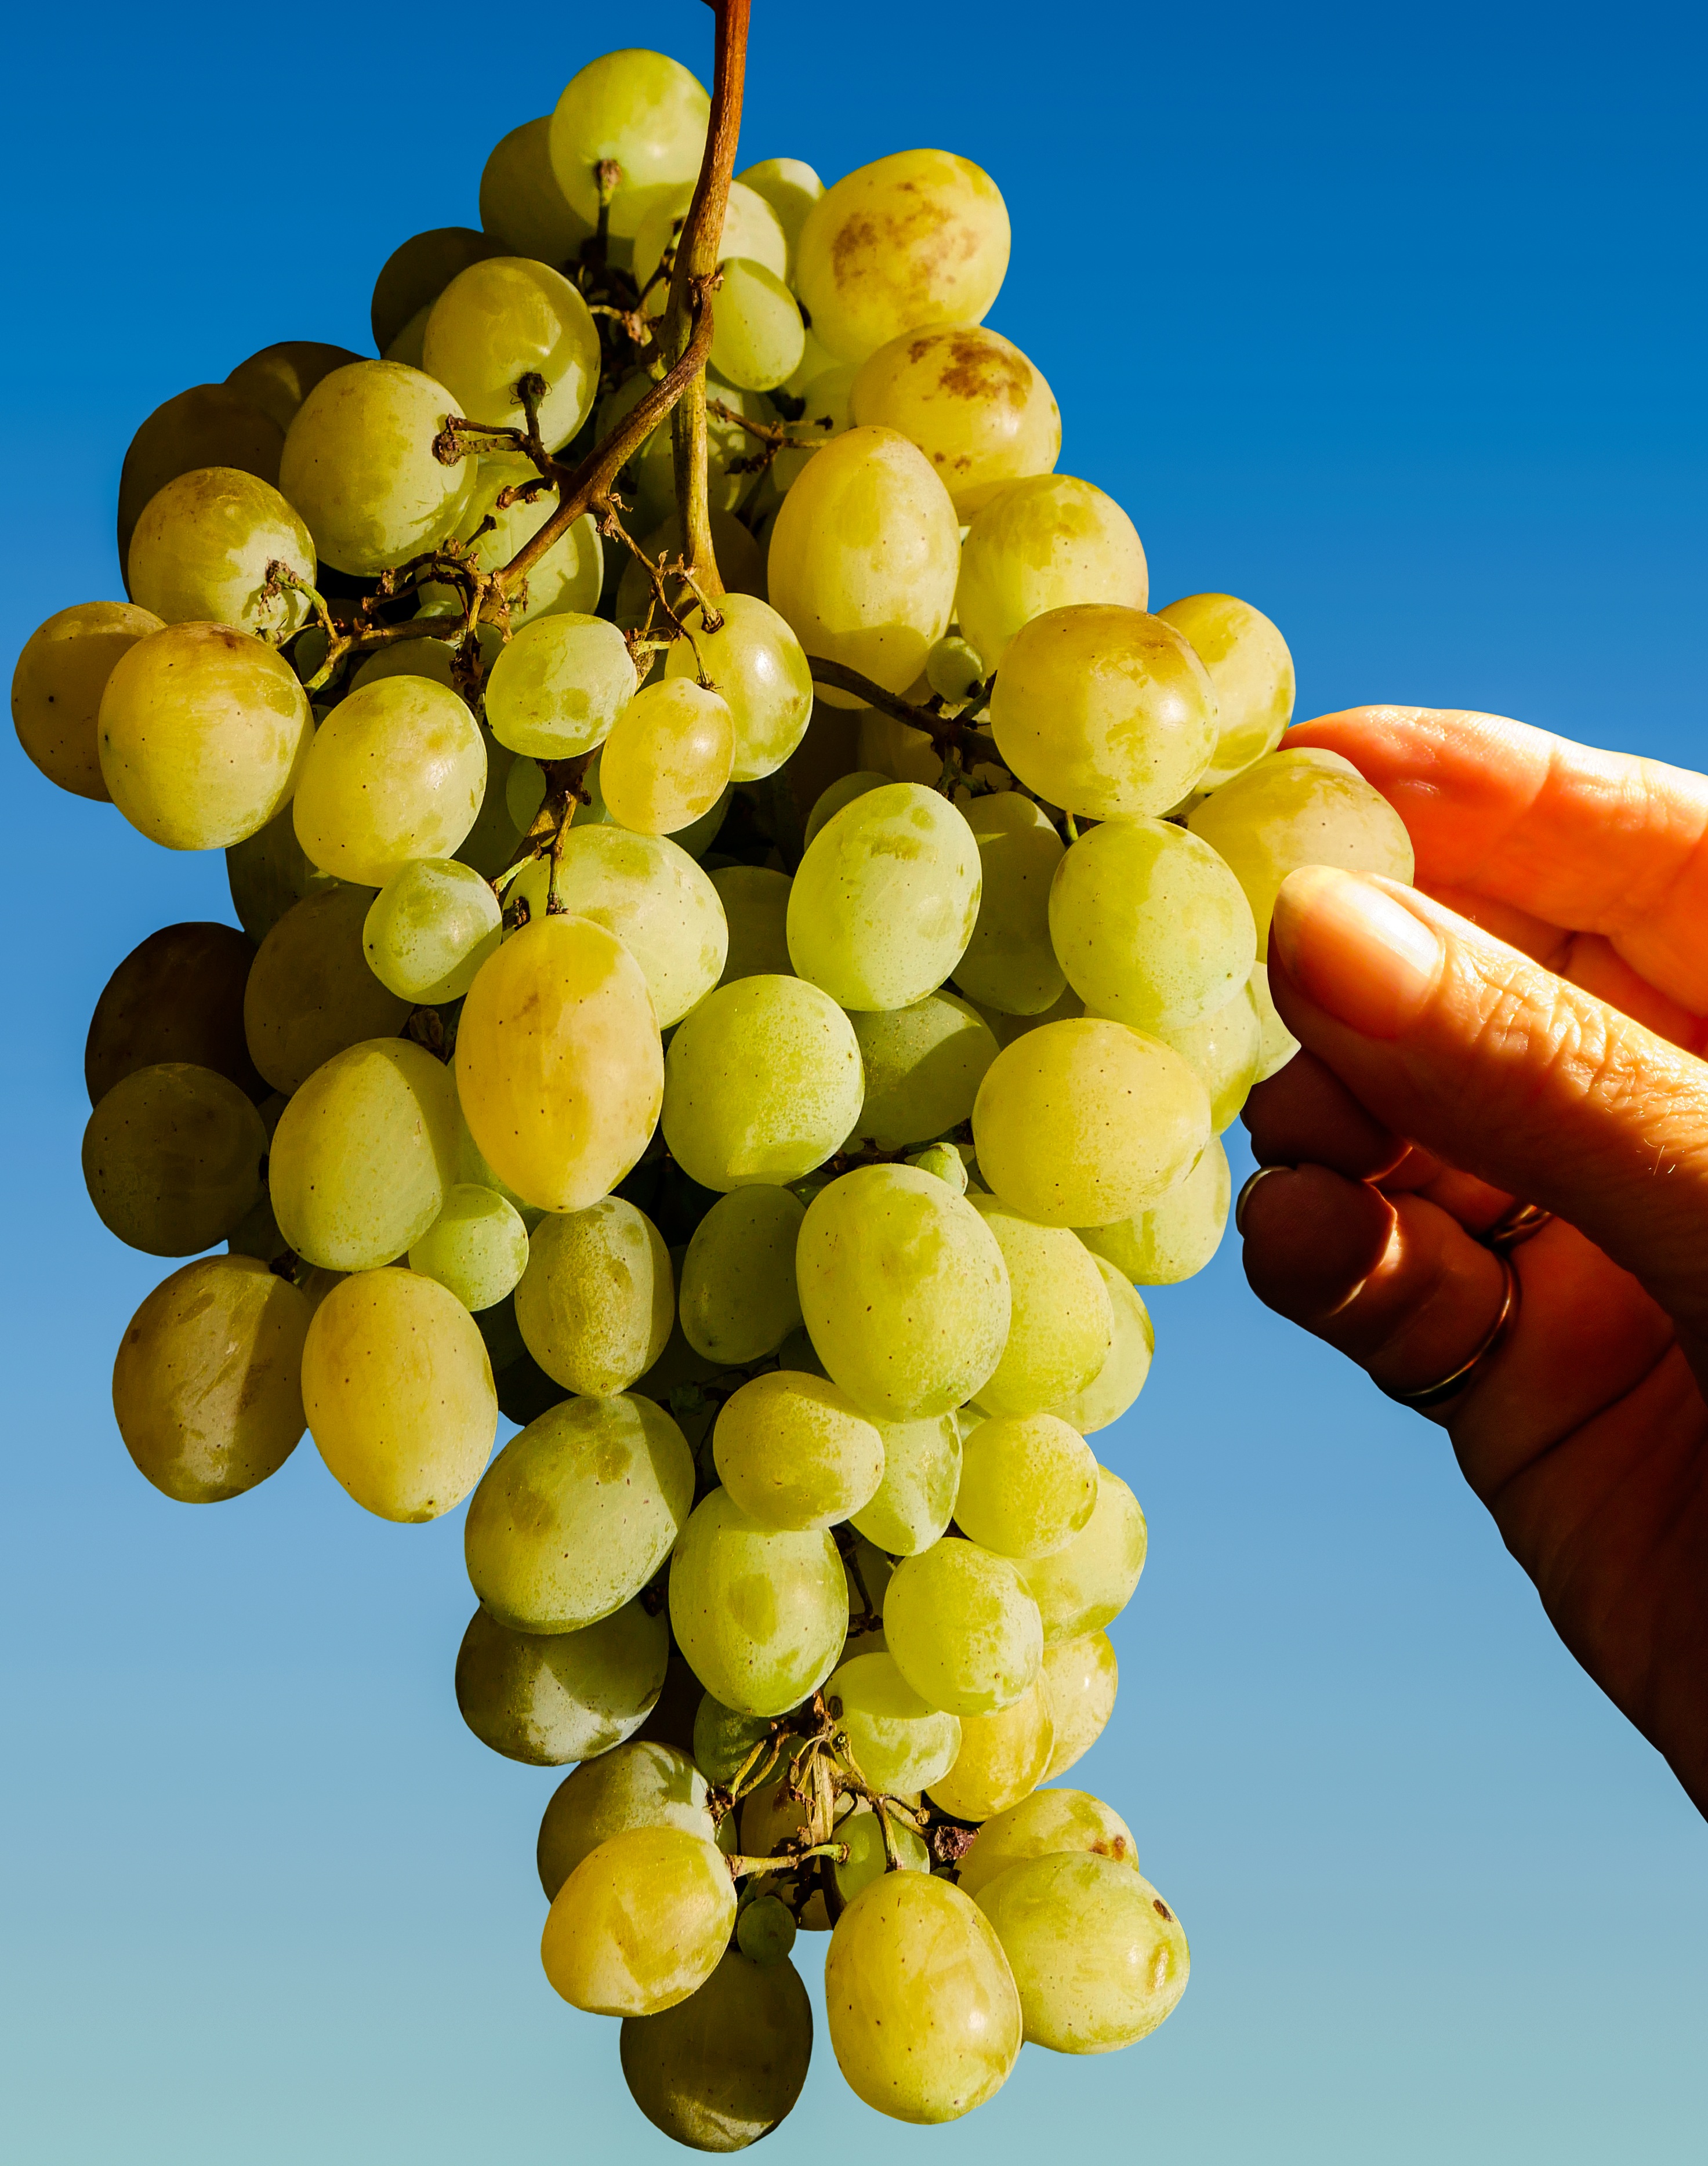
plant, grape, vine, vineyard, wine, vintage, fruit, flower, summer, food, harvest, produce, autumn, agriculture, eat, grapes, keep, pick, flowering plant, vitis, green grapes, sultana, land plant, grapevine family